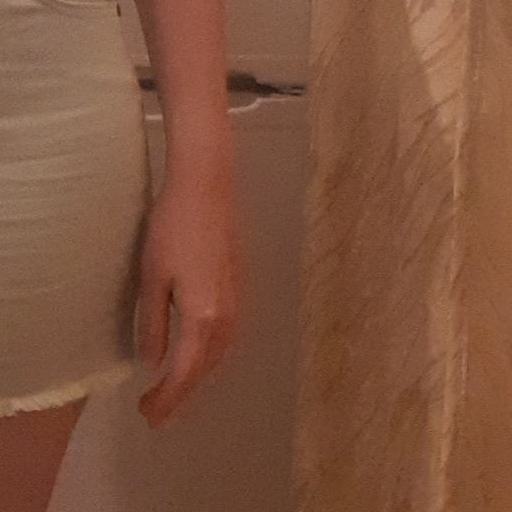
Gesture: no_gesture